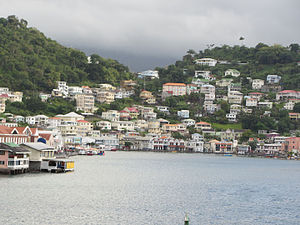
Saint George's
Saint George's er staten Grenadas hovedstad med 4.315 indbyggere.